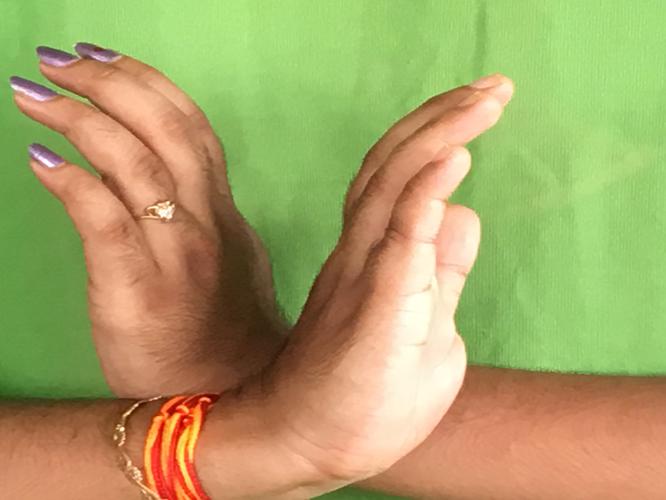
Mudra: Nagabandha
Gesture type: double_hand